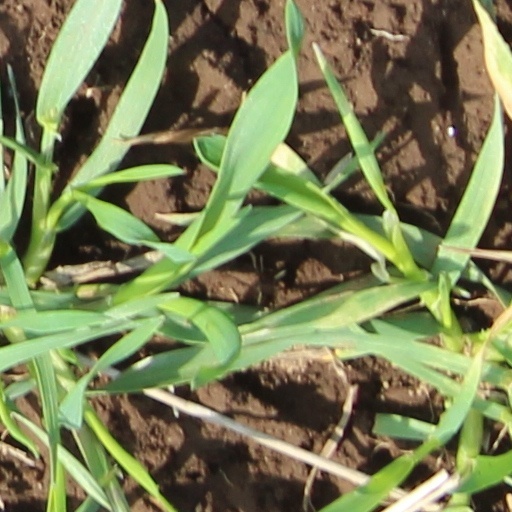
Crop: wheat